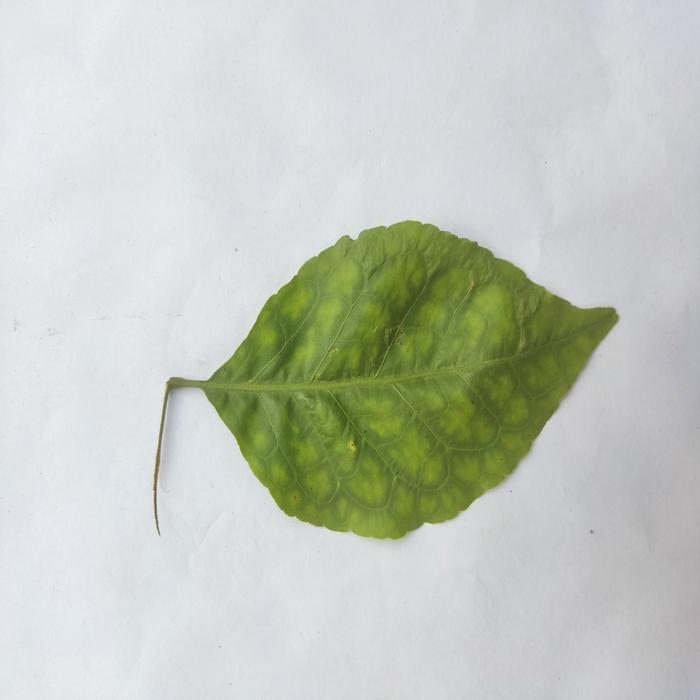
Crop: Aegle Marmelos
Leaf condition: Leaf_Spot